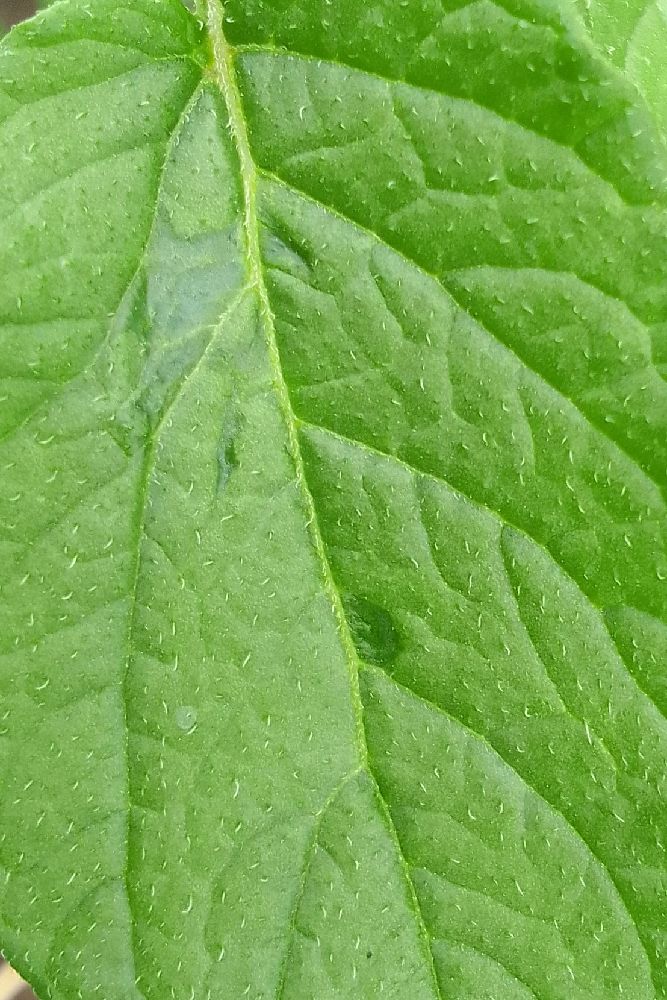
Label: Healthy